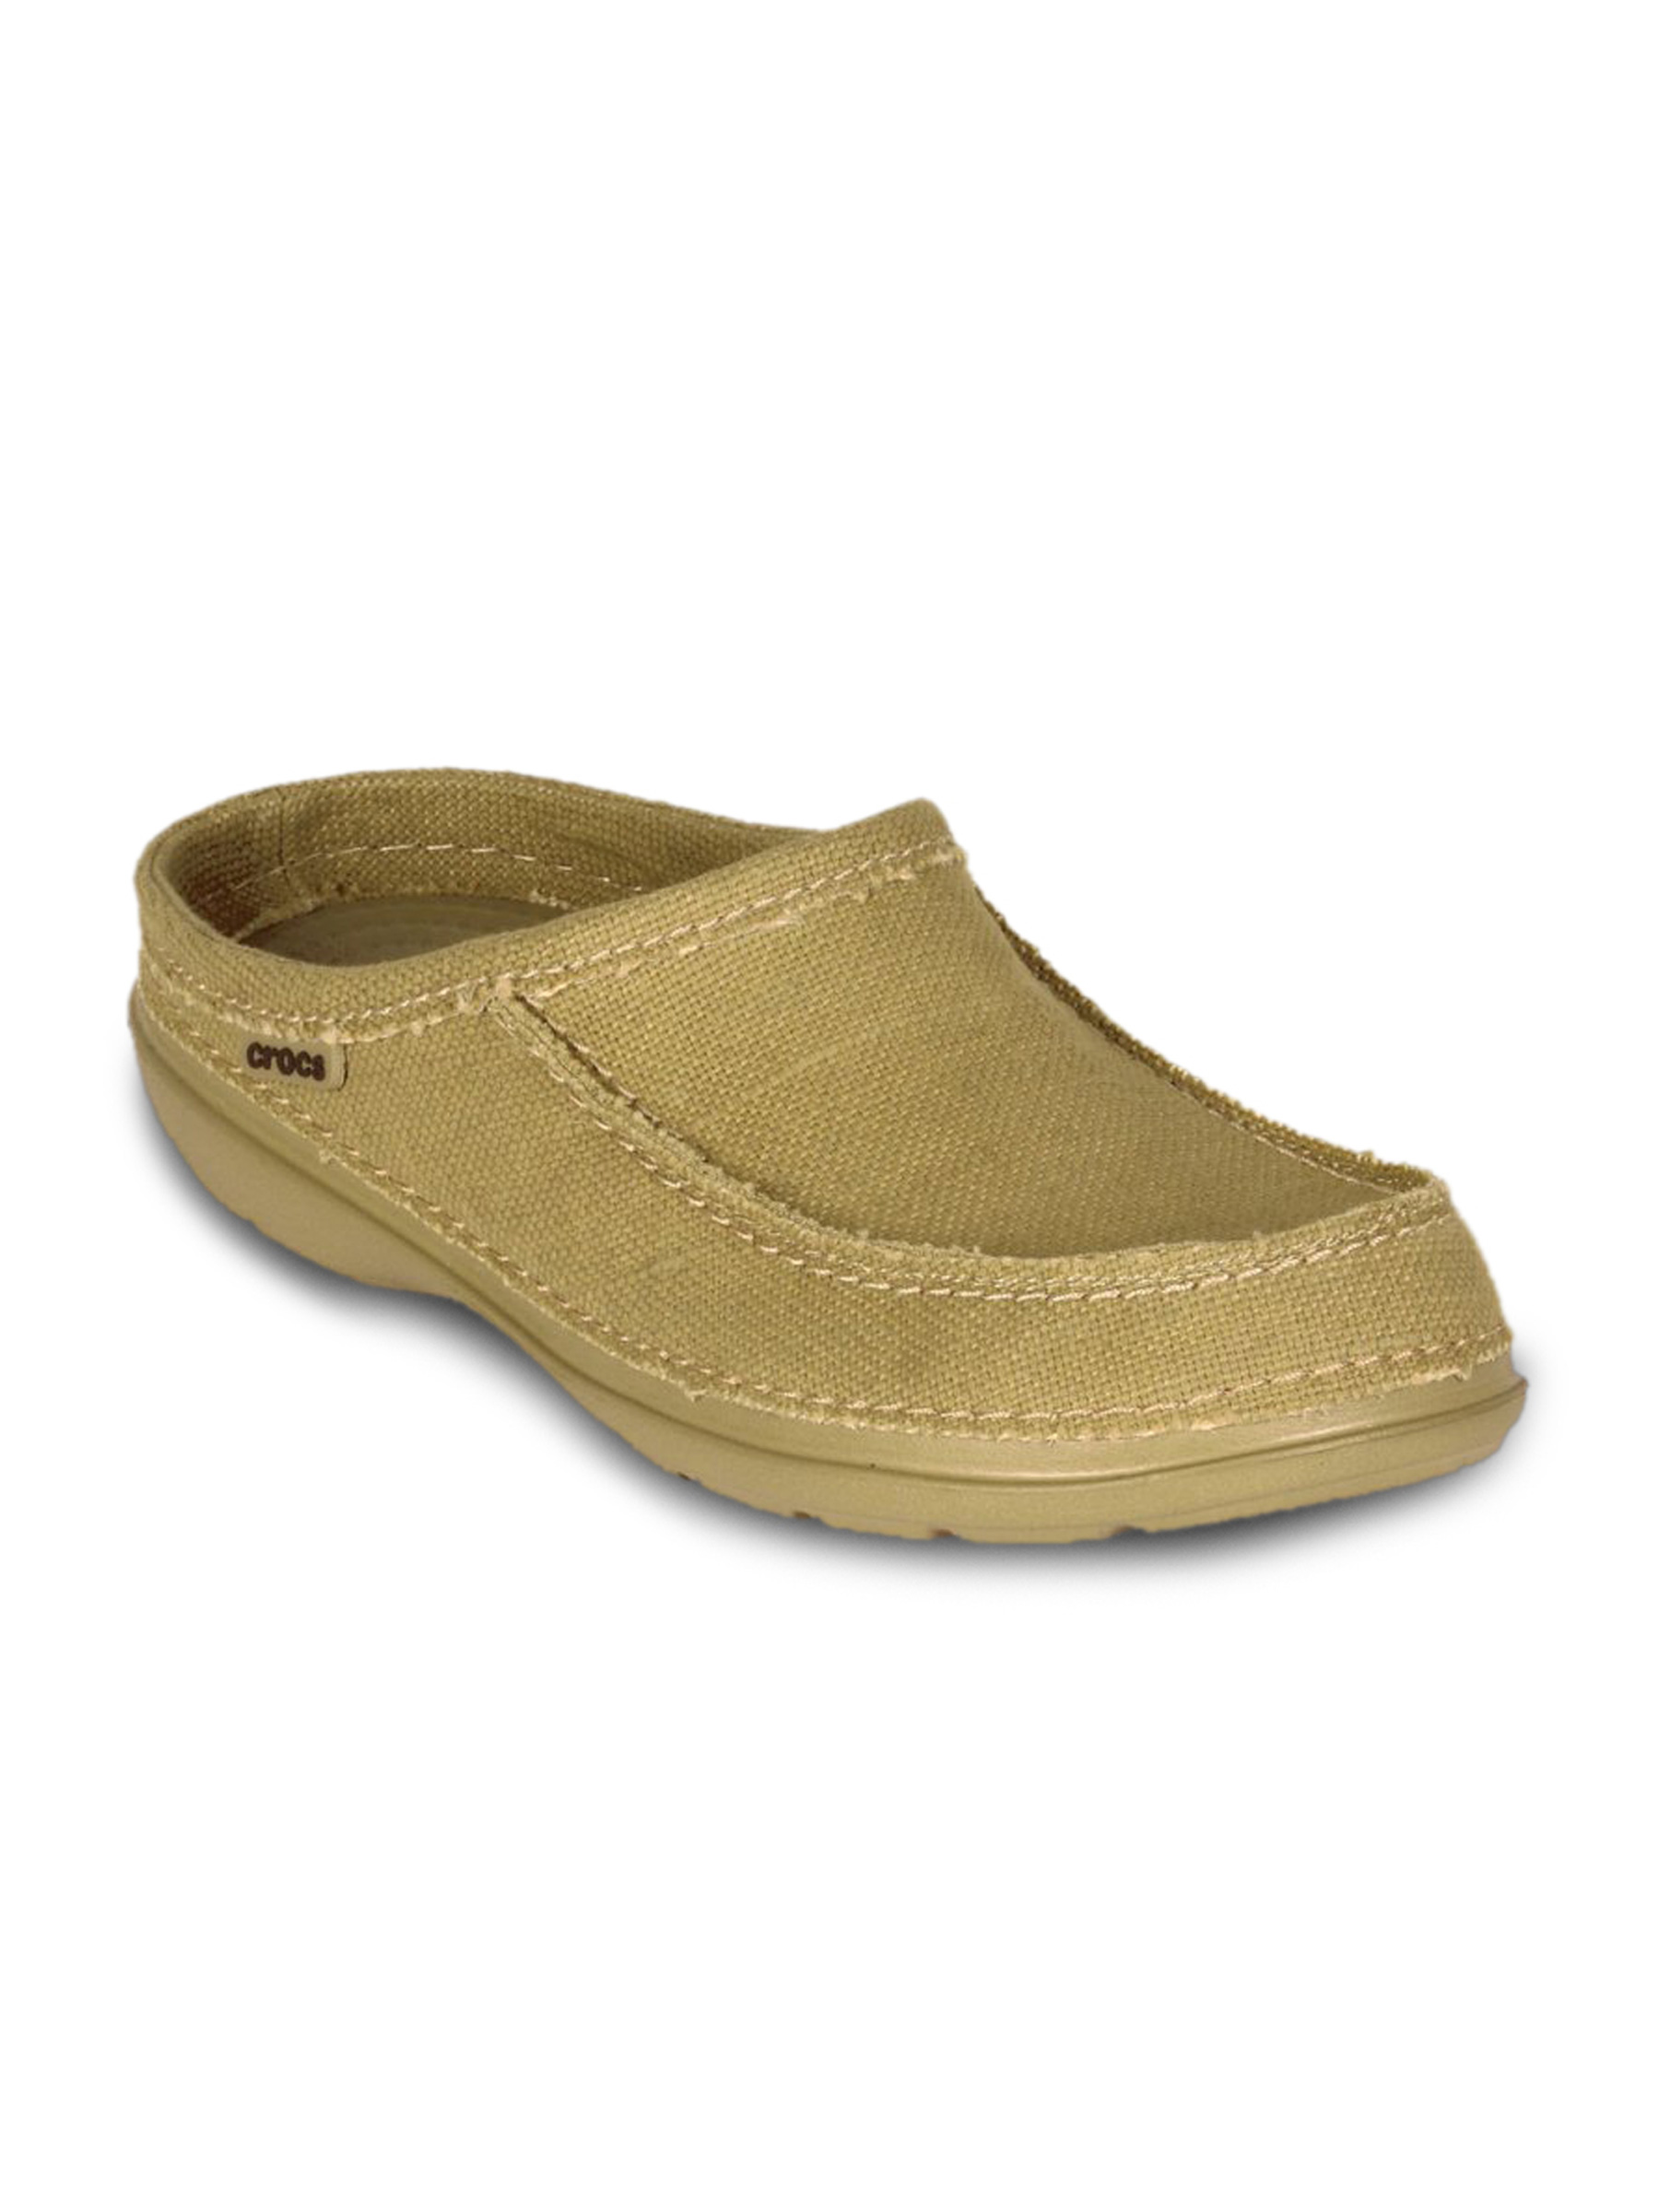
Crocs Men Santa Cruz Clog Khaki Sandal
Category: Footwear / Sandal / Sandals
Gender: Men
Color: Brown
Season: Summer 2011
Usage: Casual